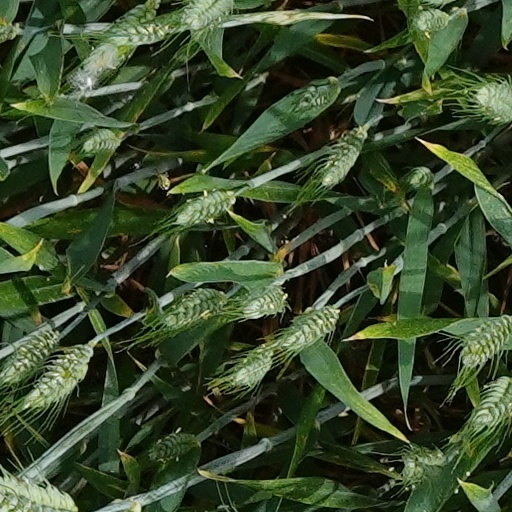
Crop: wheat